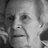
Emotion: neutral